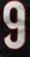
Number: 9